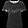
Label: T - shirt / top